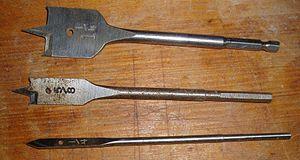
foret en français